Juli Grbac

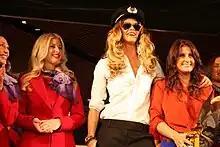
2011: Virgin Blue launches new airline uniform with Elle Macpherson and Juli Grbac (R)

Julijana Grbac (born 1978), commonly called Juli Grbac, is an Australian fashion designer who was the first winner of "Project Runway Australia".